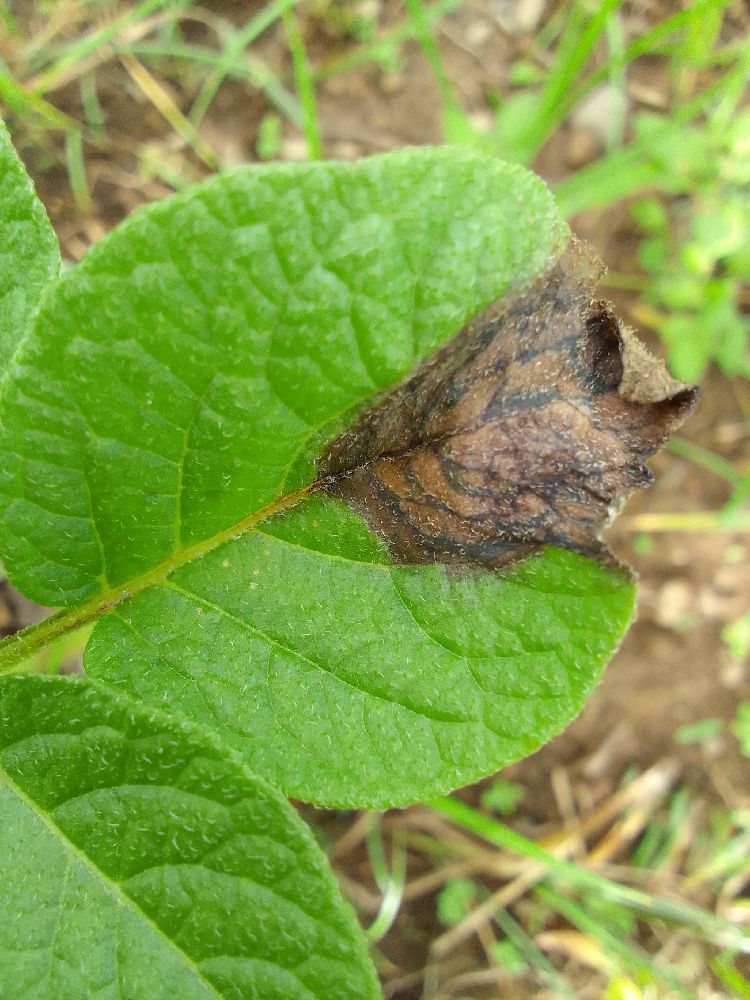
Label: Late blight